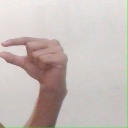
अक्षर: ग